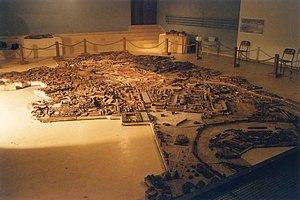
Plan de Rome de Paul Bigot sous-sol bâtiment droit - Université de Caen CIREVE
Le Plan de Rome est une maquette, ou plus précisément un plan-relief de la Rome antique du IVᵉ siècle, en plâtre verni, qui représente à l'échelle 1/400 les trois cinquièmes de la ville, en un puzzle d'une centaine de pièces, réalisée par Paul Bigot, architecte et lauréat du Grand prix de Rome pour l'année 1900. Initialement circonscrit au Circus Maximus, le travail de Bigot s'étend peu à peu à une surface de plus de 70 m². C'est aussi un projet de restitution virtuelle mené à l'université de Caen depuis les années 1990.